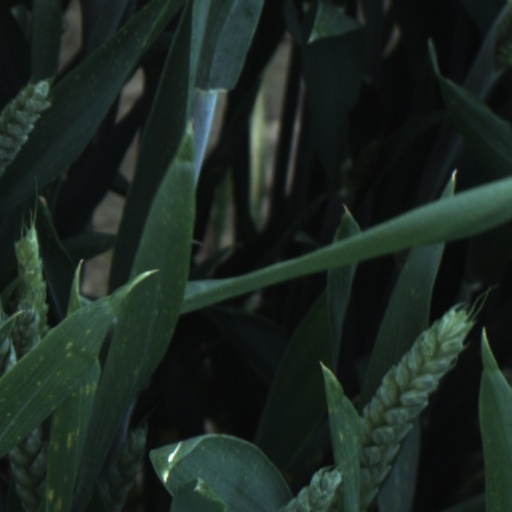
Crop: wheat